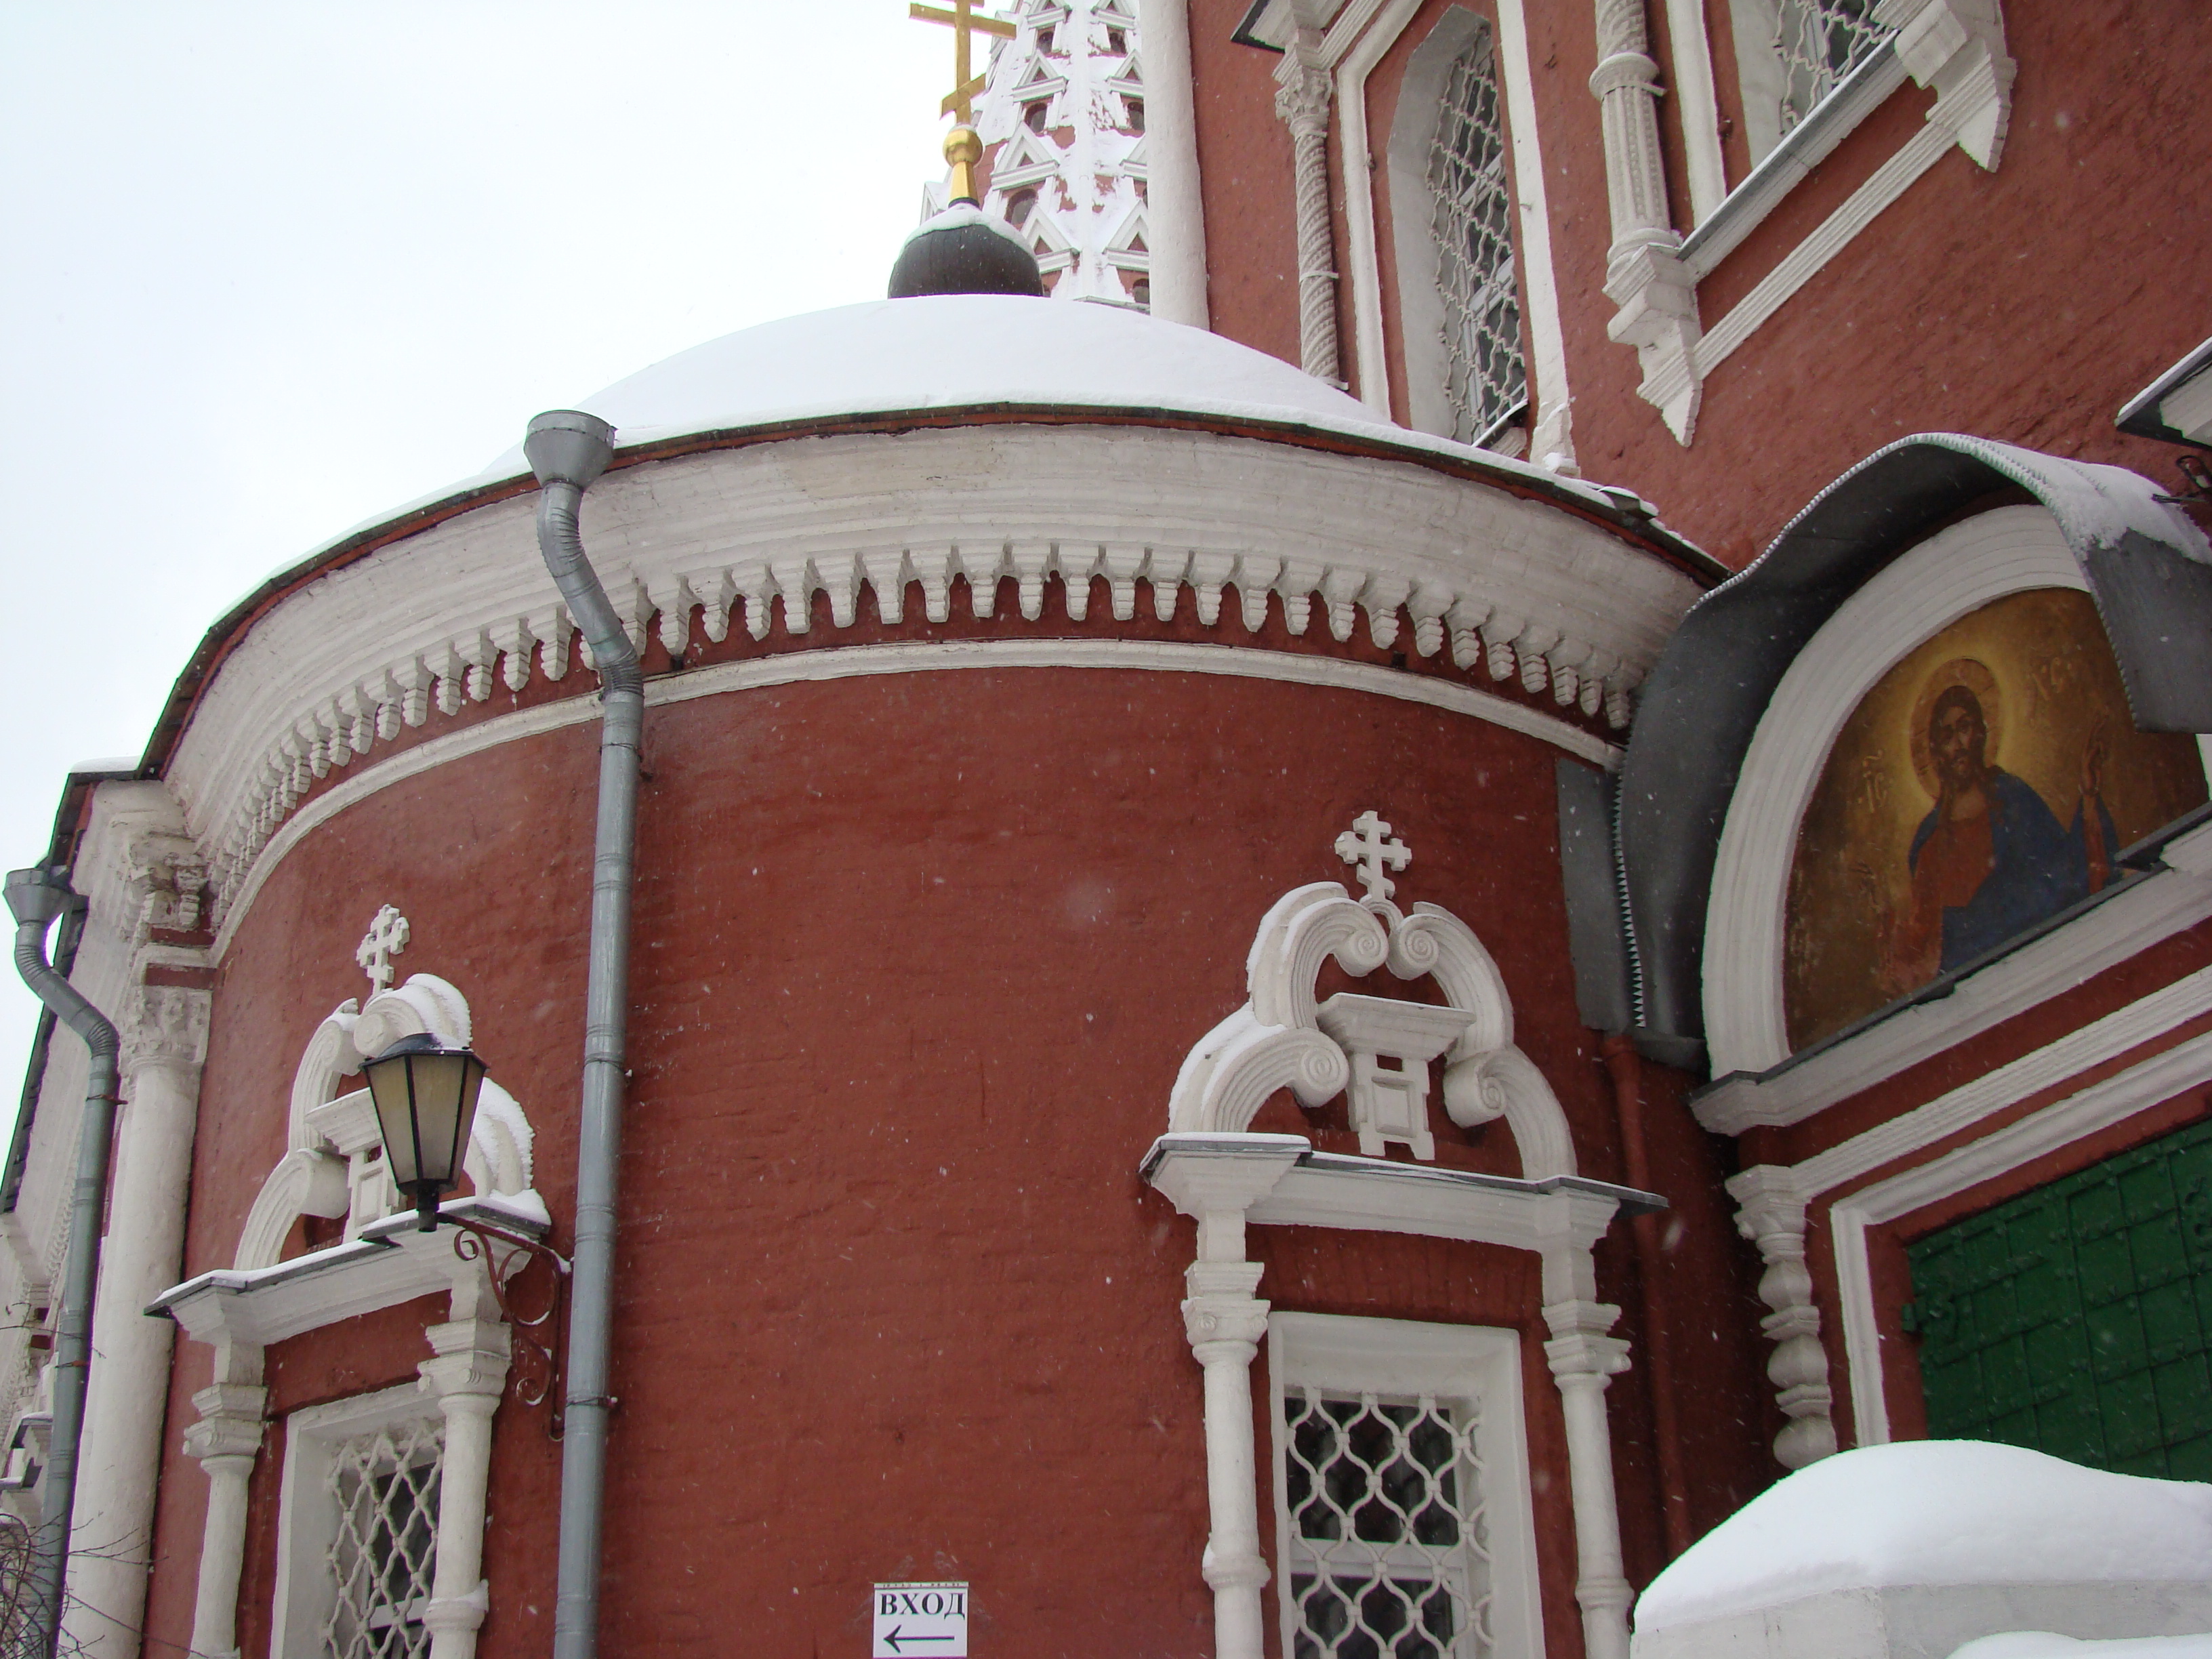
architecture, statue, landmark, facade, church, place of worship, temple, synagogue, sony, history, moscow, orthodox, russia, dsch9, ancient history